Describe the emotion expressed in this image:  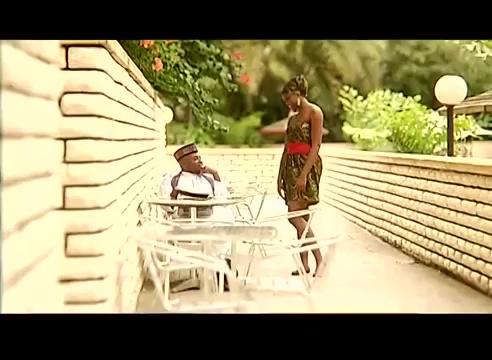
This person displays Fear, valence and arousal with high intensity.